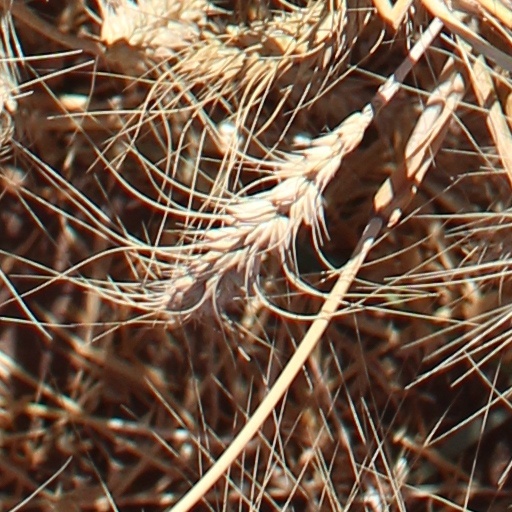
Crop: wheat